Chromalveolata

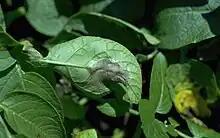
A potato plant infected with "Phytophthora infestans"

Some of these organisms can be very harmful. Dinoflagellates produce red tides, which can devastate fish populations and intoxicate oyster harvests. Apicomplexans are some of the most successful specific parasites to animals (including the genus "Plasmodium", the malaria parasites). Water molds cause several plant diseases - it was the water mold "Phytophthora infestans" that caused the Irish potato blight that led to the Great Irish Famine.